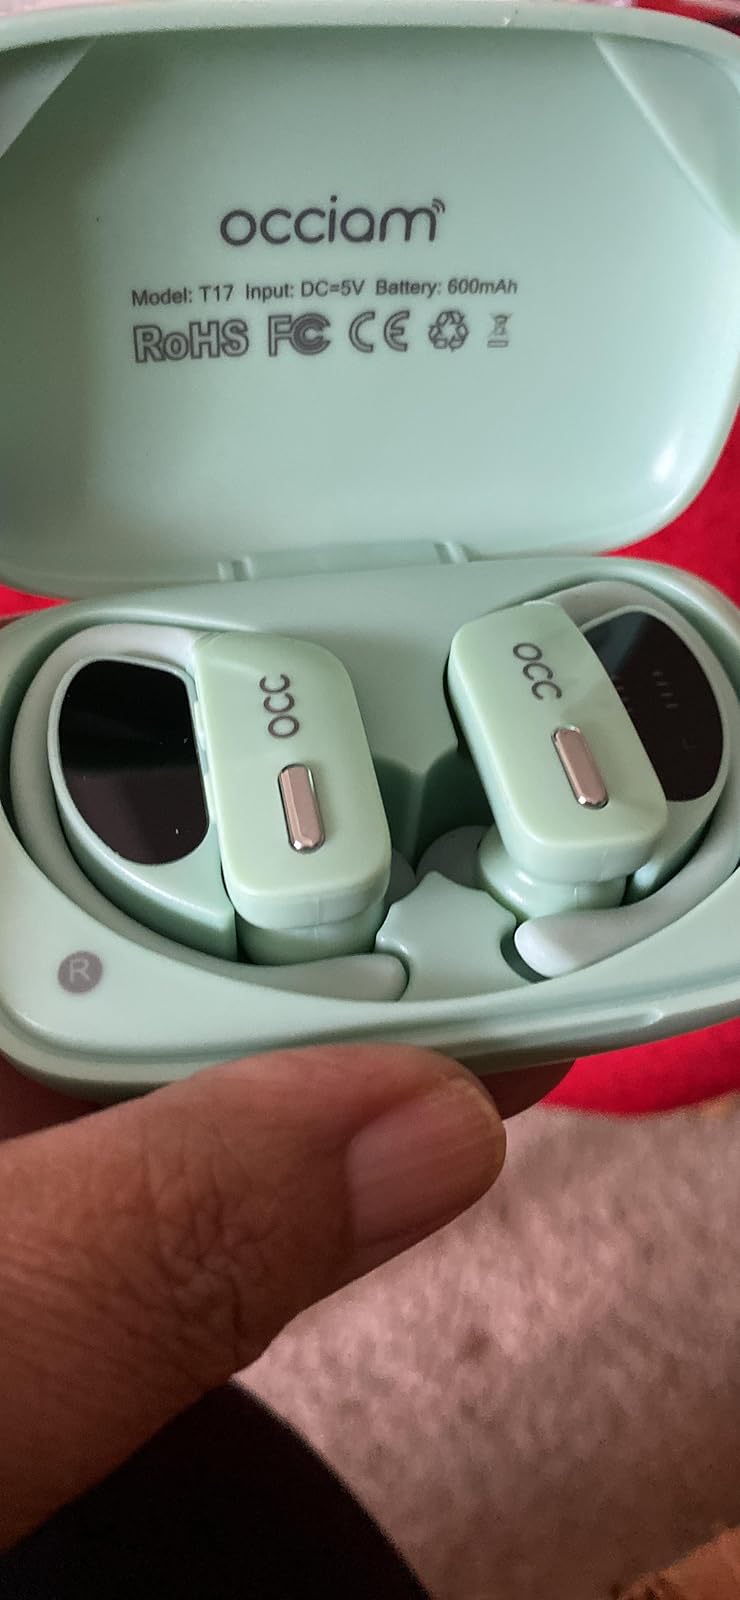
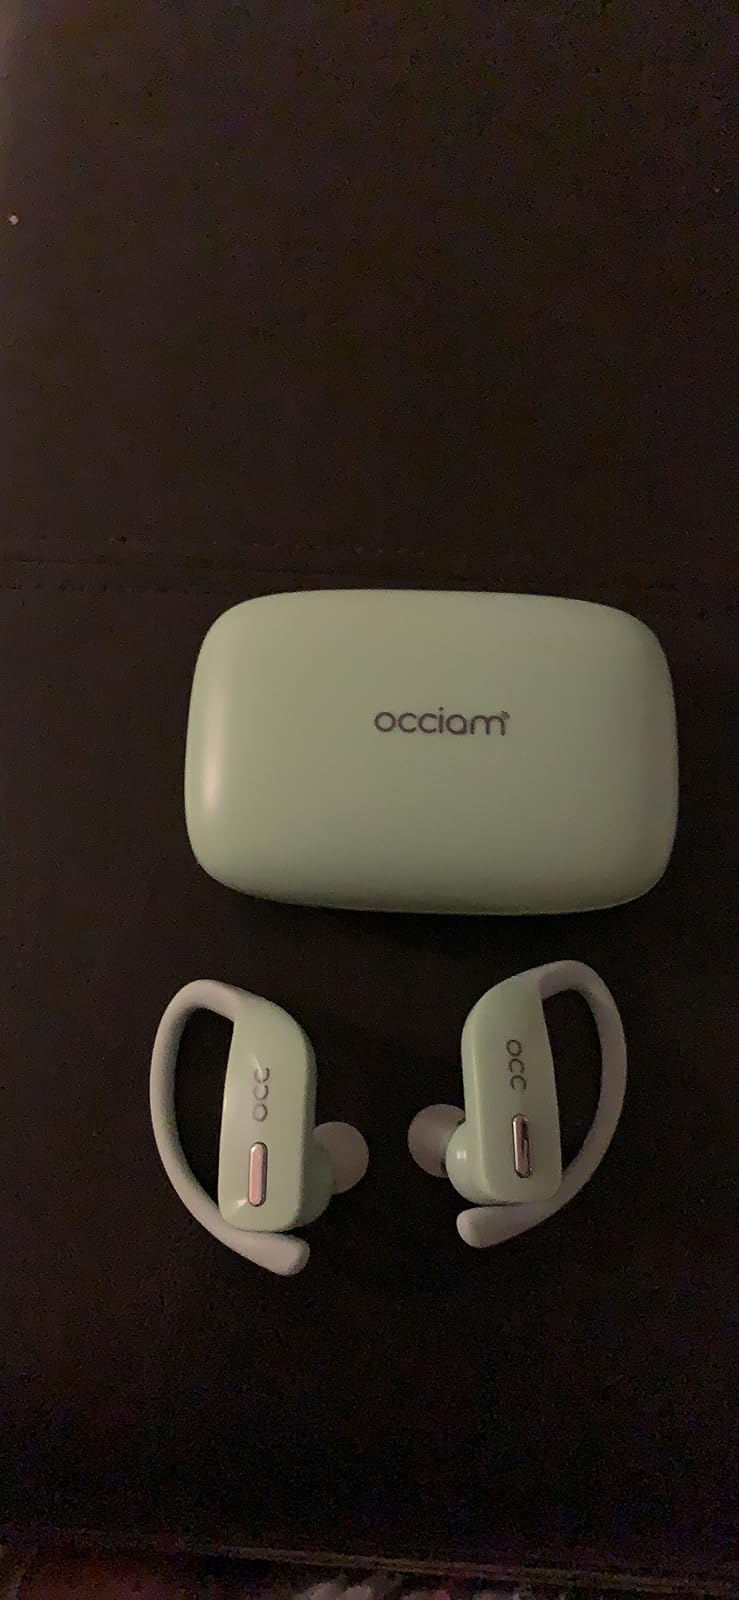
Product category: earbuds
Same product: yes